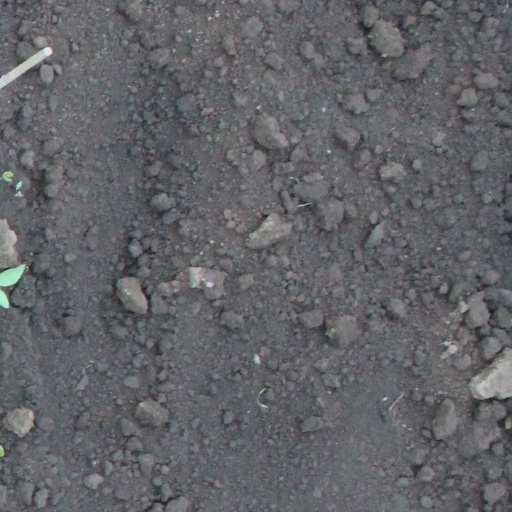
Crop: soybean